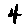
Label: 4